Infanticide in rodents

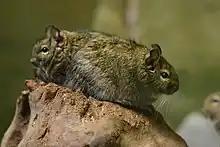
Common degus do not show this behaviour.

Not all rodent species commit infanticide, and in fact some species are remarkable for their lack of this behaviour. One such species is the common degu, a highly social caviomorph rodent from central Chile. Common degus have been found not to harm even unfamiliar pups, and male degus will even accept other males' litters into a group without problems. This is thought to be related to the communal nesting habits of the species and reflects genetic trends rather than a lack of the conditions that lead to infanticide.